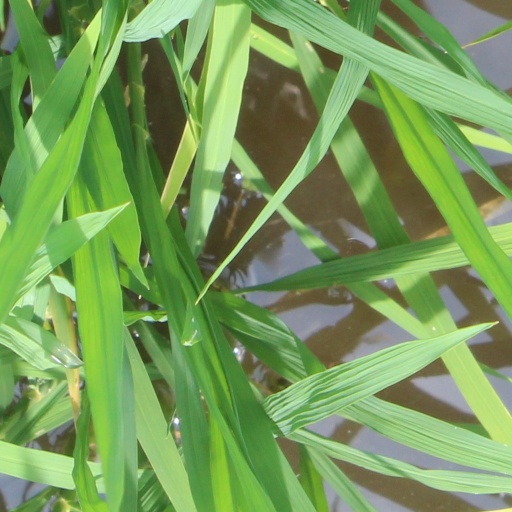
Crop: rice